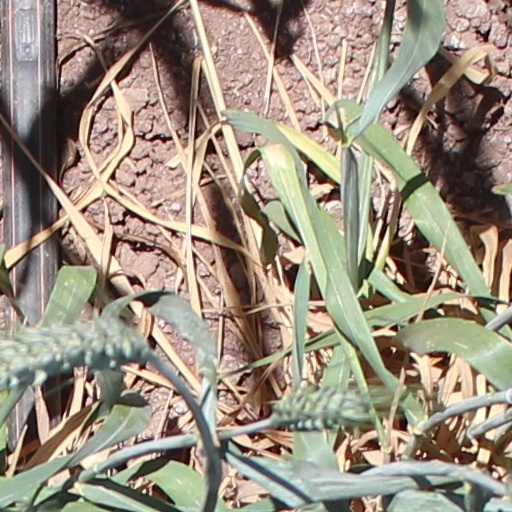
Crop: wheat